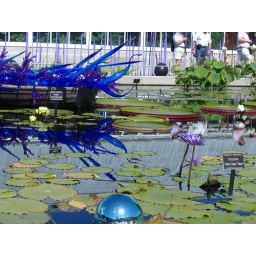
Sculptures by Dale Chihuly float in a boat and in the water at the conservatory of the New York Botanical Garden